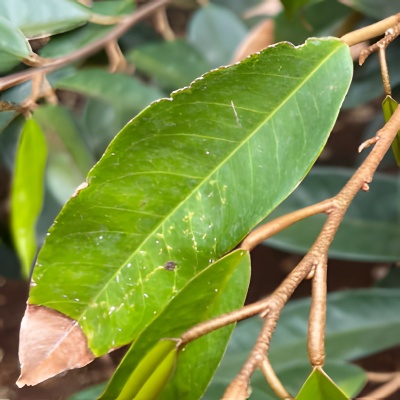
Label: Leaf_Blight